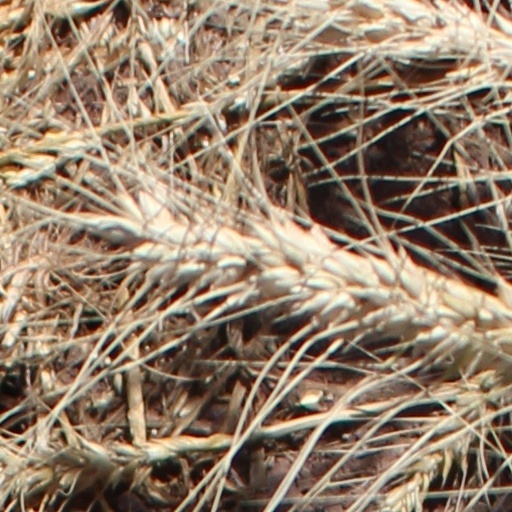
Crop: wheat